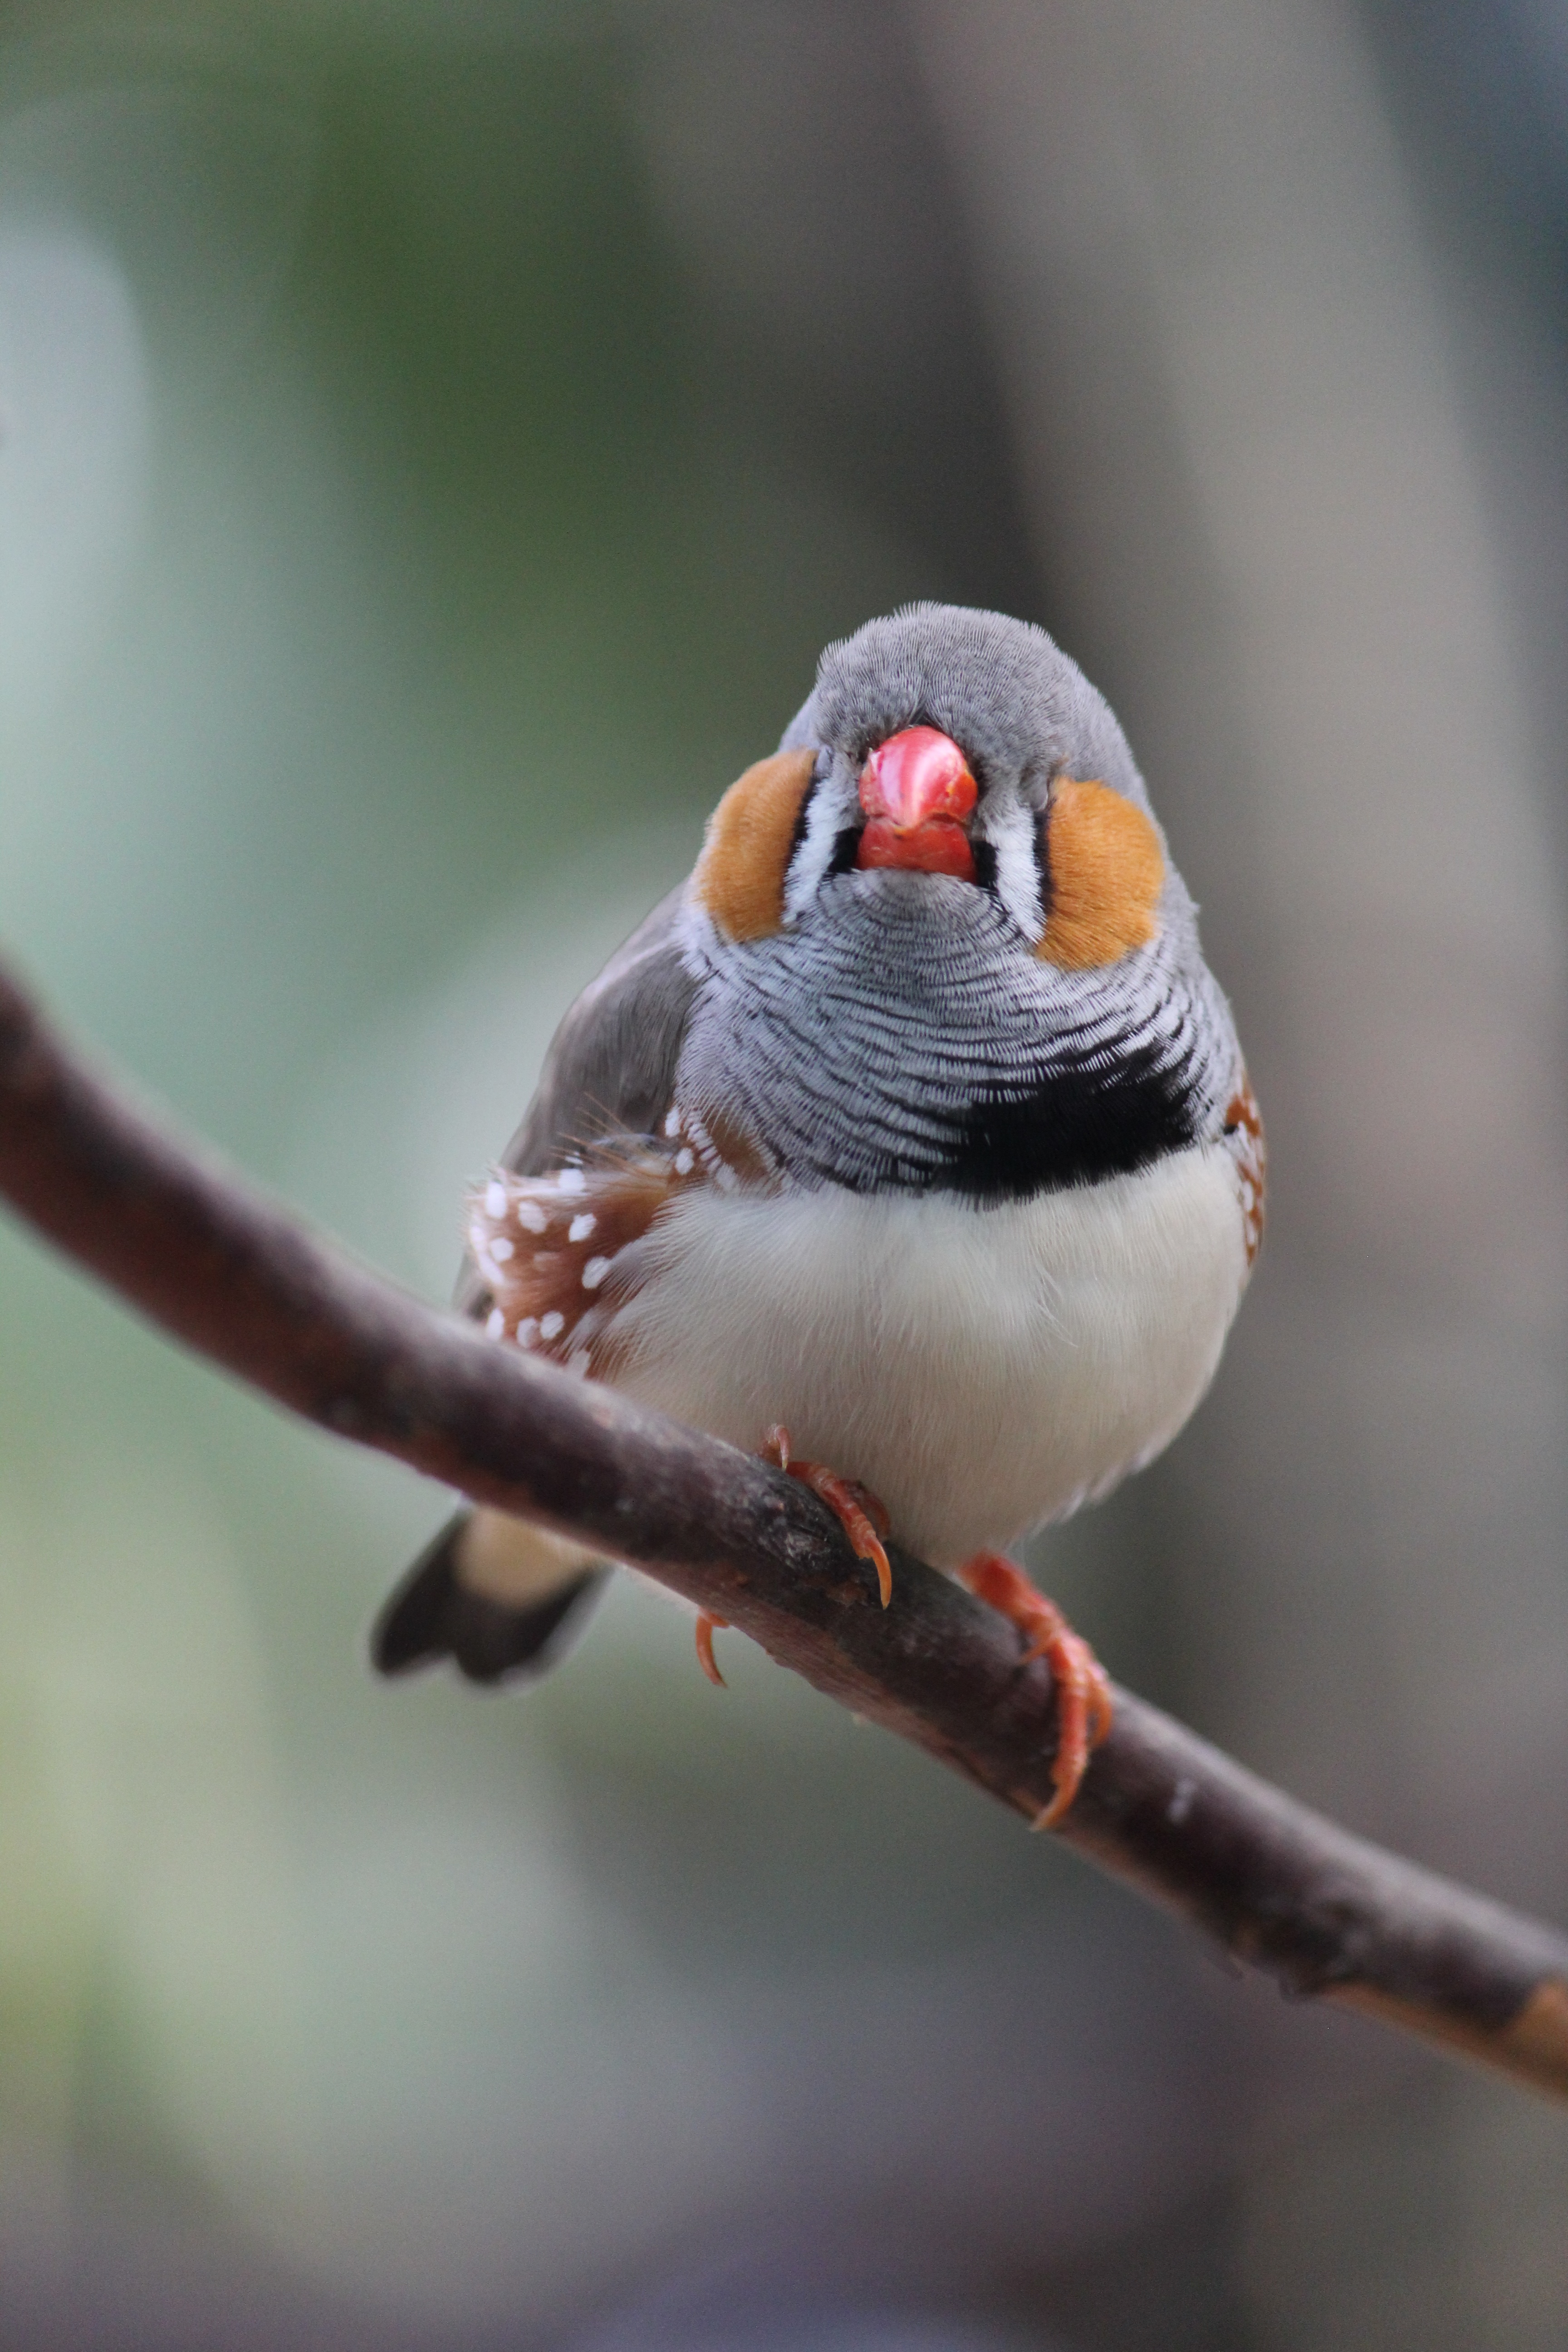
nature, branch, bird, wildlife, beak, fauna, close up, vertebrate, sparrow, finch, brambling, house sparrow, old world flycatcher, perching bird, emberizidae